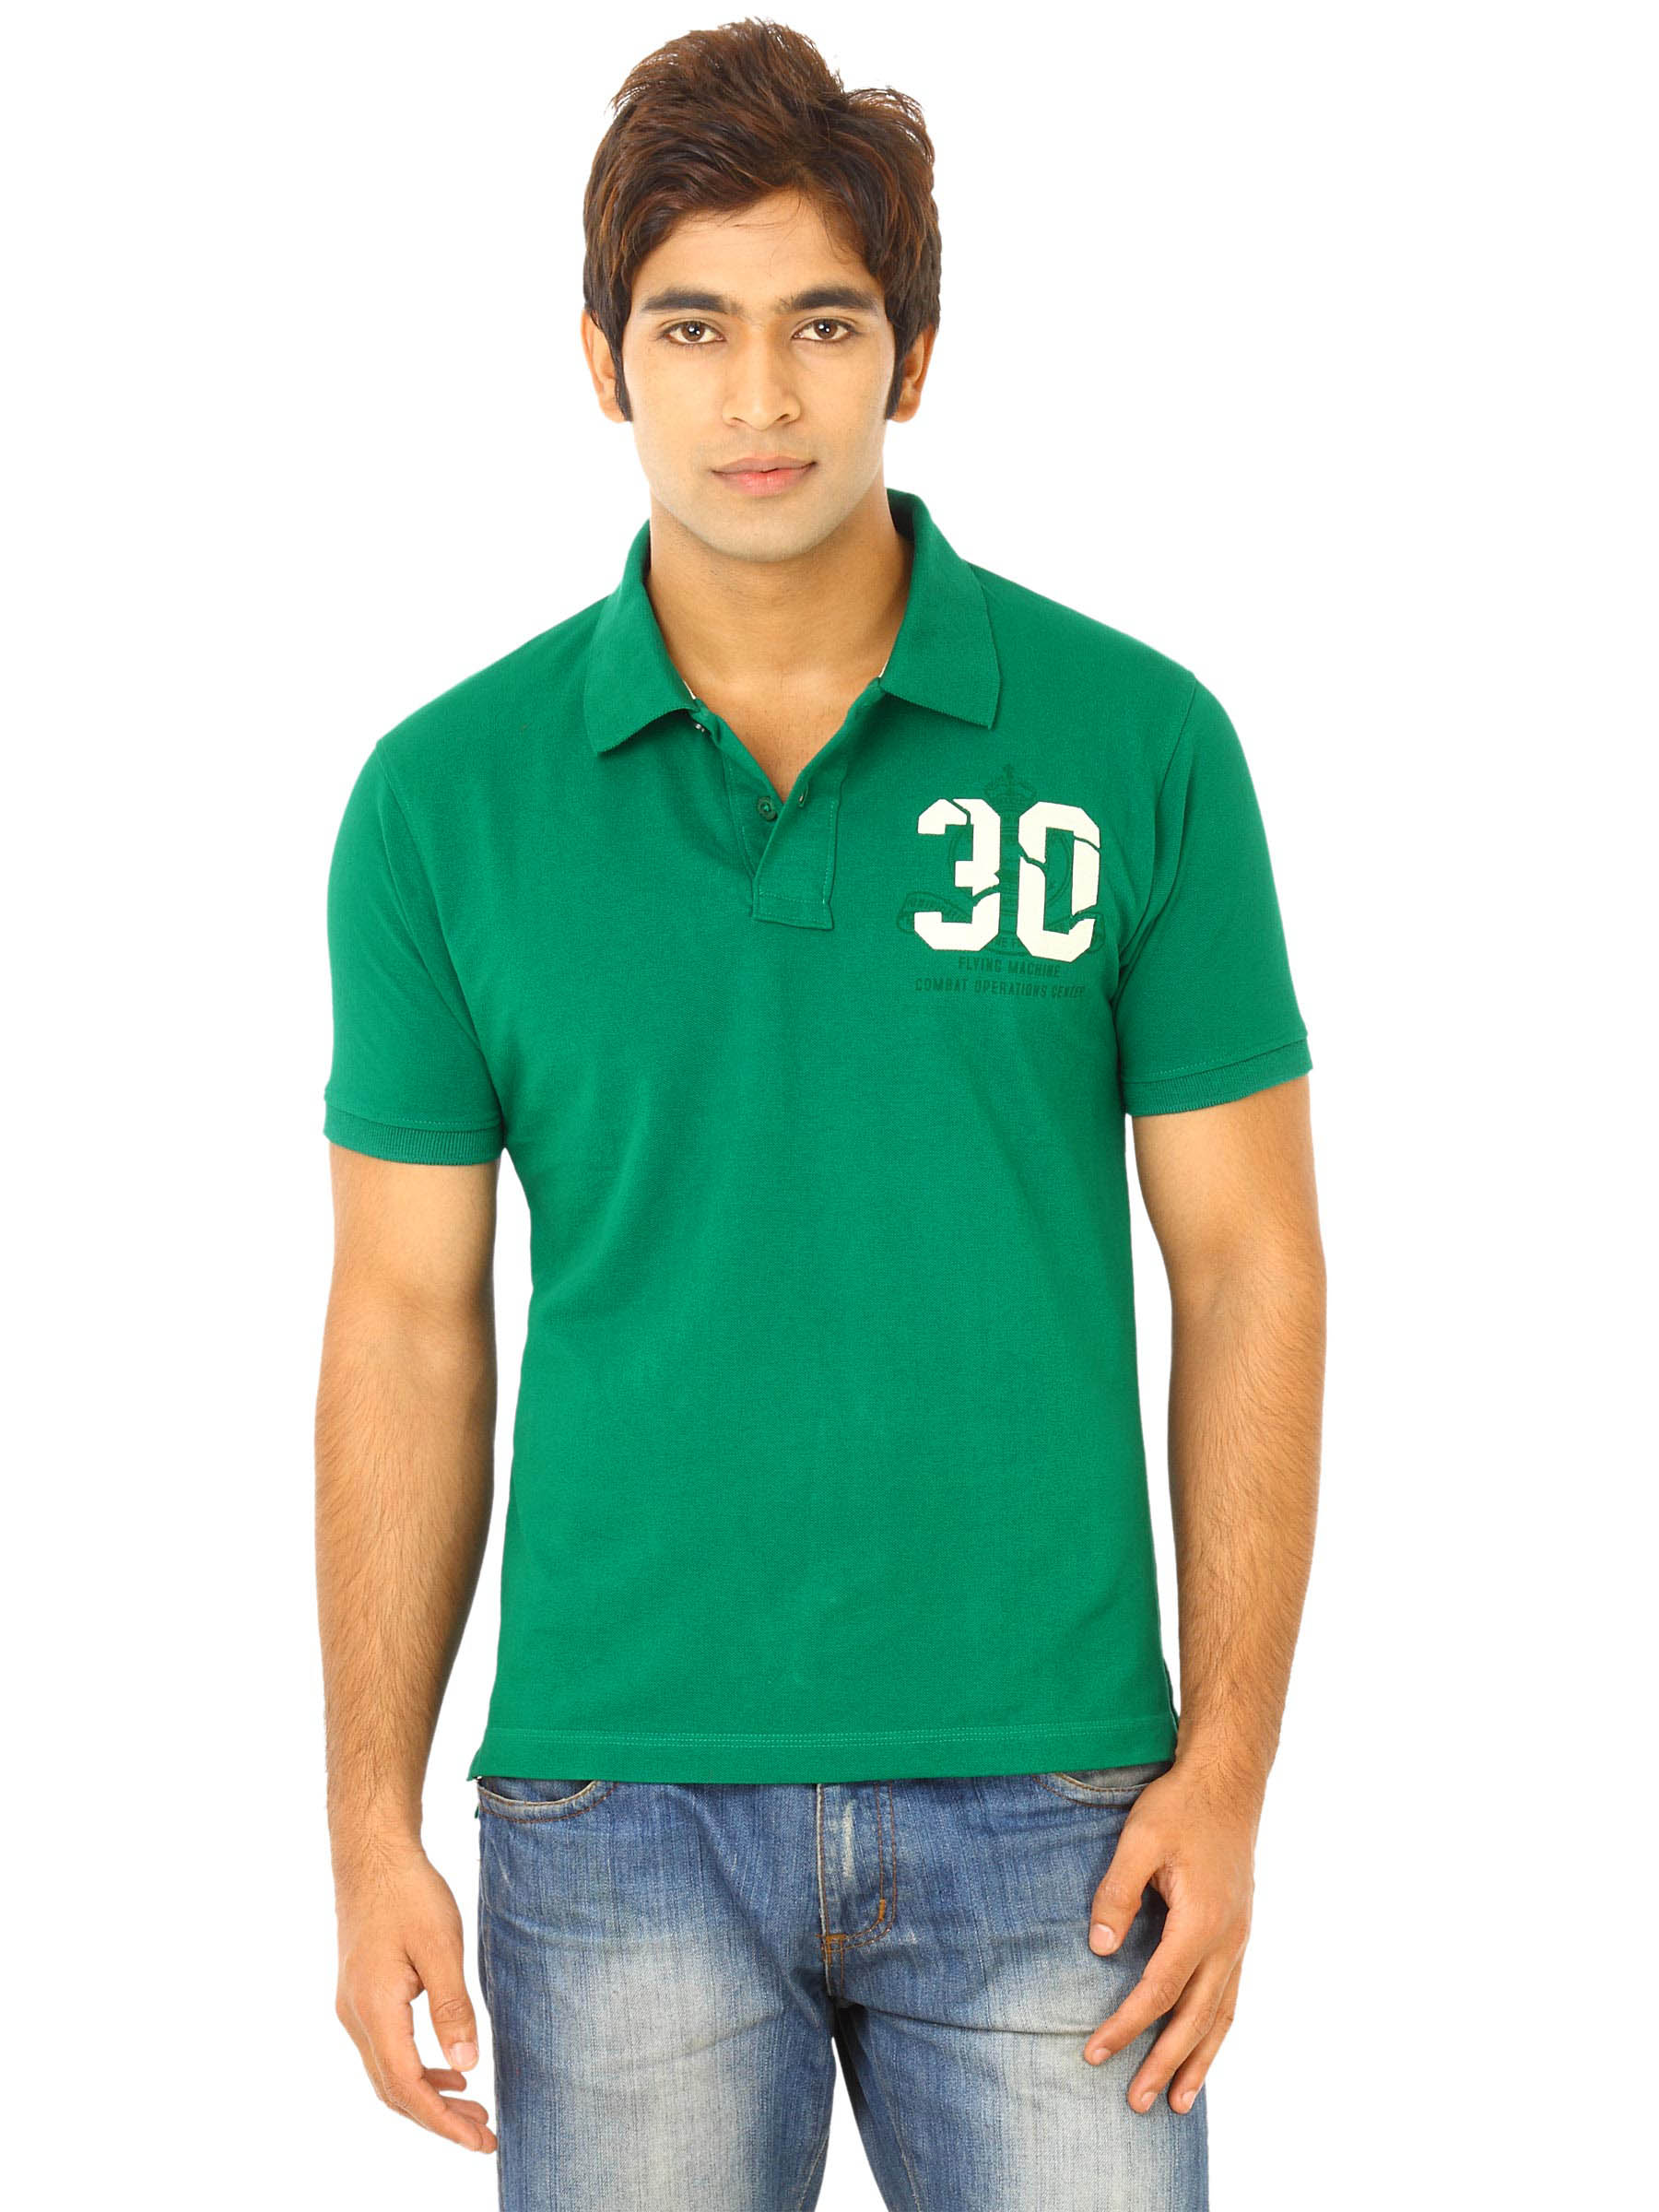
Flying Machine Green Polo Tshirts
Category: Apparel / Topwear / Tshirts
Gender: Men
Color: Green
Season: Fall 2011
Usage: Casual